2012 Vancouver Whitecaps FC season

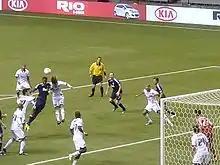
The Whitecaps met FC Edmonton in the 2012 Canadian Championship semi-final first leg in May, and beat them 2–0.

The Vancouver Whitecaps won their first trophy as an MLS franchise when they defeated Toronto FC by a score of 1–0 in the Walt Disney Pro Soccer Classic Final on March 3. Camilo scored the lone goal of the match for Vancouver in the 10th minute. The club then played their final match of the preseason, a community shield friendly, against Martin Rennie's former club, Carolina RailHawks FC, the following day. The match also featured former RailHawks FC players Brad Knighton and Matt Watson. The Whitecaps tied the match at 2 with a last-minute goal by Davide Chiumiento but ultimately lost 4–2 on penalties.